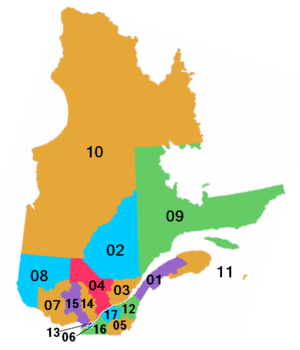
Régions administratives du Québec
La liste des lieux patrimoniaux du Canada recense les lieux patrimoniaux contenus dans le Répertoire canadien des lieux patrimoniaux, qu'ils soient classés au niveau local, provincial, territorial ou national. Pour plus de commodité, la liste est divisée par province ou par entités administratives. Étant donné qu'il existe plusieurs milliers de lieux patrimoniaux au Canada, ceci est un choix rédactionnel et non pas officiel.
La liste des lieux patrimoniaux du Québec recense les lieux patrimoniaux contenus dans le Répertoire des lieux patrimoniaux du Canada, qu'ils soient reconnus par les municipalités, le gouvernement du Québec ou le gouvernement du Canada. Pour plus de commodité, la liste est divisée par région administrative ou par municipalité locale. Étant donné qu'il existe plusieurs milliers de lieux patrimoniaux au Québec, ceci est un choix rédactionnel et non pas officiel.